Bob Dole

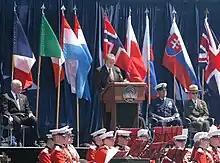
Dole speaking at the 60th Anniversary of VE Day, 2005

Despite the 1994 elections, President Clinton's popularity soared due to a booming economy and public opinion polls supporting him in the 1995 budget shutdown. As a result, Clinton and Vice President Al Gore faced no serious opposition in the Democratic primaries. A few months before his death in April 1994, Richard Nixon warned Dole, "If the economy's good, you're not going to beat Clinton." Dole was the early front runner for the GOP nomination in the 1996 presidential race. At least eight candidates ran for the nomination. Dole was expected to win the nomination against underdog candidates such as the more conservative Senator Phil Gramm of Texas and more moderate Senator Arlen Specter of Pennsylvania. Pat Buchanan upset Dole in the early New Hampshire primary, however, with Dole finishing second and former Tennessee governor Lamar Alexander finishing third. Speechwriter Kerry Tymchuk observed, "Dole was on the ropes because he wasn't conservative enough."